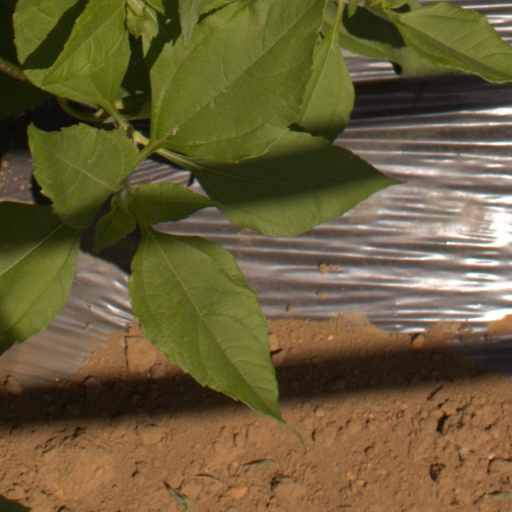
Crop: Jerusalem artichoke